Sky position (RA, Dec in degrees): 344.678, 1.198
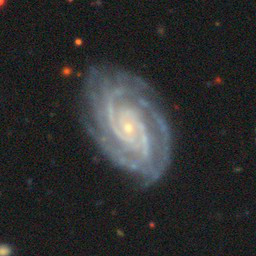
Galaxy morphology: Unbarred Tight Spiral Galaxies